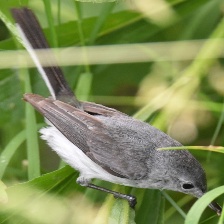
Species: BLUE GRAY GNATCATCHER
Scientific name: POLIOPTILA CAERULEA